List of most expensive films

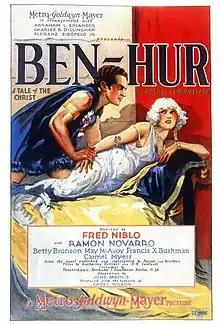
The theatrical poster for Ben-Hur (1925) depicting a man behaving in a sexually aggressive manner towards a woman cowering from him.

It is not clear which film is the most expensive ever made, due to the secretive nature of Hollywood accounting. "" holds the official record with a net budget of $447 million, although the production cost of "" has been reported at up to $460 million. The third and fourth "Avengers" films ("" and "") stand as the most expensive back-to-back film production, with combined production costs of over $1 billion.